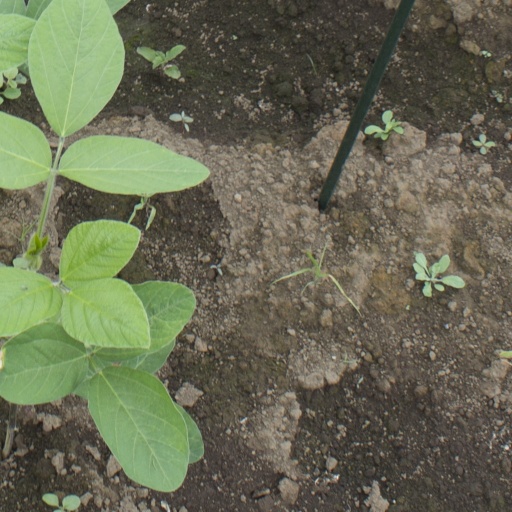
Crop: soybean